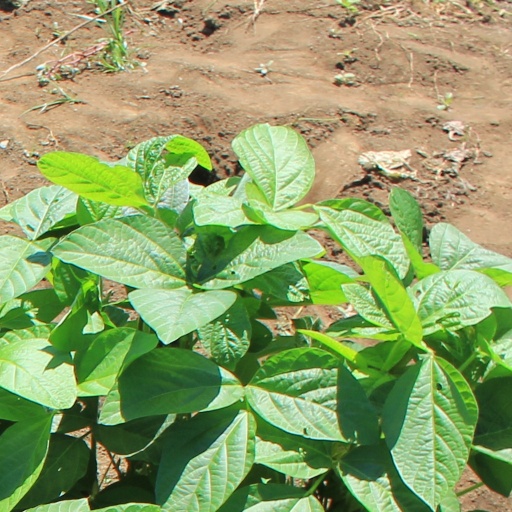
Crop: soybean